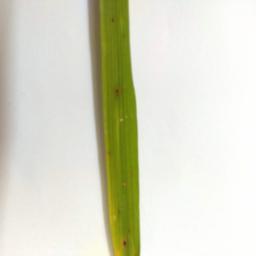
Label: Rice___Brown_Spot